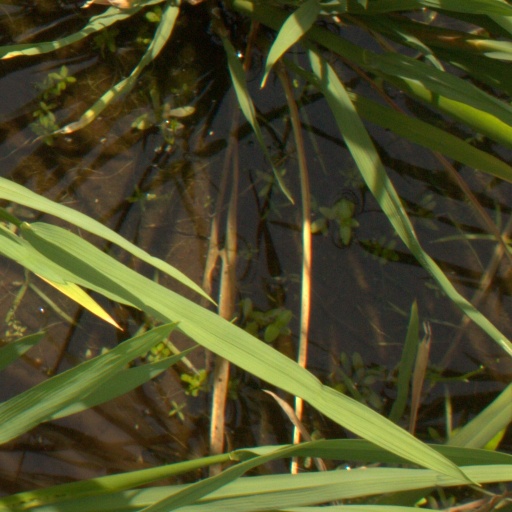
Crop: rice